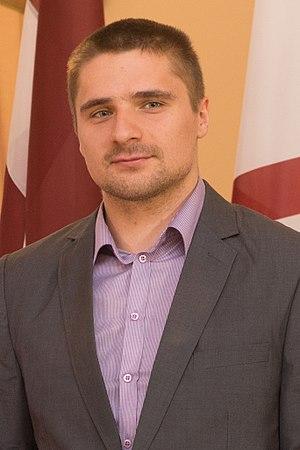
Oskars Ķibermanis, né le 4 avril 1993 à Valmiera, est un bobeur letton. Il est actif au niveau mondial depuis 2011.